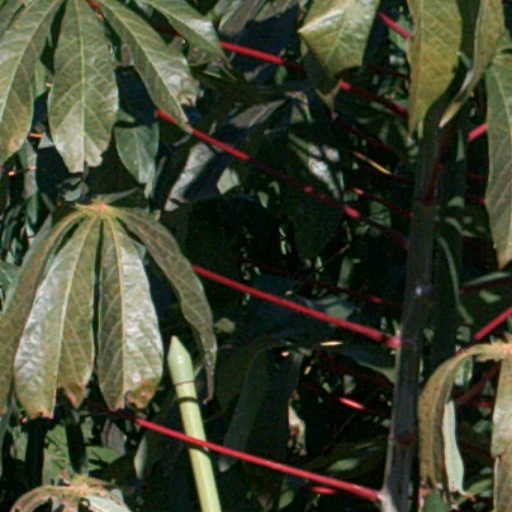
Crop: cassava